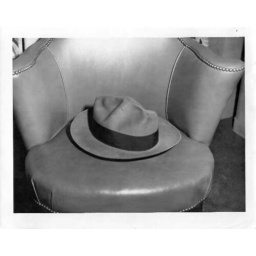
Eddie Rickenbacker's hat in a chair